Siege of Rouen (1562)

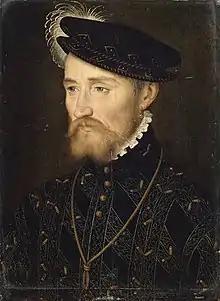
Francis, Duke of Guise, leader of the second siege after the death of Navarre

Starting in April and continuing after the wave of iconoclasm in May, Catherine sought a negotiated settlement with the rebels of Rouen, proposing a readmission of the crown's officials in return for leniency for the rebels. This proposal ran afoul of the Catholic hardliners at court upon whom Catherine's power was dependant and the rebels, who wanted the Duke of Aumale's recently given commission over Normandy revoked as part of any deal, as such it came to nought. The Duke of Aumale himself arrived at the gates of Rouen on 28 May and summoned the city to yield to him but the rebels refused. Aumale began a siege, but having only 3000 men to his command and no siege guns, his bombardment of the town was ineffectual. After several days he was compelled to break camp when the garrison of the town was reinforced by the arriving forces of the Seigneur de Morvillier. Morvillier would assume leadership of the defence of the town.